Altar Boyz

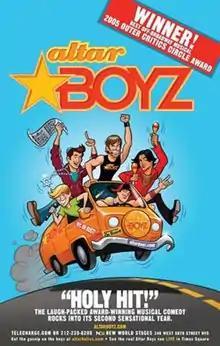

Altar Boyz is a musical comedy with music and lyrics by Gary Adler and Michael Patrick Walker and a book by Kevin Del Aguila (based on an idea by Marc J. Kessler and Ken Davenport). Centering on a fictitious Christian boy band from Ohio, the show satirizes, among other things, the phenomenon of boy bands and the popularity of Christian-themed music in contemporary American culture. It began an Off Broadway run on March 1, 2005, and closed on January 10, 2010, after sixteen previews and 2,032 regular performances, making it the 9th longest-running Off-Broadway musical of all time.